Molly Shannon

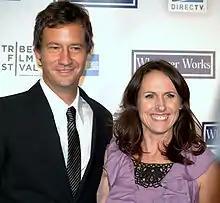
Fritz Chesnut and Shannon in 2009.

In 2004, she starred in a short-lived Fox network television series "Cracking Up". That same year, she guest starred in an episode of "Scrubs" and starred as Mrs. Baker in the film "Good Boy!" In 2006, Shannon was featured in the Sofia Coppola-directed movie "Marie Antoinette" as Aunt Victoire. The next year, Shannon guest-starred on ABC's "Pushing Daisies", and appeared in the film "Evan Almighty". At that time, Shannon also made a move to drama, appearing in Mike White's film "Year of the Dog" in 2007. In 2013, Shannon joined White again, playing his love interest Eileen in the HBO show "Enlightened", for which she was nominated for an Emmy for outstanding guest actress.